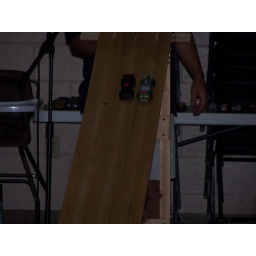
Lance's car is the black car, his can did real well in the races.